Vimala Devi

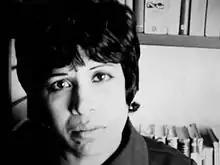
Almeida during her youth

Teresa da Piedade de Baptista Almeida (born ), known by her pen name Vimala Devi, is a Portuguese writer, poet, and translator. Born into an elite Goan caste of Roman Catholic Brahmins in Portuguese Goa, she settled in Lisbon, Portugal in 1957, later working as a translator, during which she adopted her pen name. In Portugal, she met her future husband, Manuel de Seabra, a fellow journalist and writer.